Odyssey series

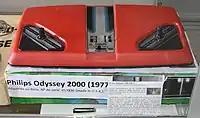
Philips Odyssey 2000

The Philips Odyssey 2000 is the same as its US released counterpart, with the exception that the European version features thin physical paddles while the American one has wide paddles. Released across Europe in 1977, it was replaced by the Philips Odyssey 2001 in 1977.